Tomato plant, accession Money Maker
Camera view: horizontal (90 deg, fisheye); turntable rotation: 90 degrees
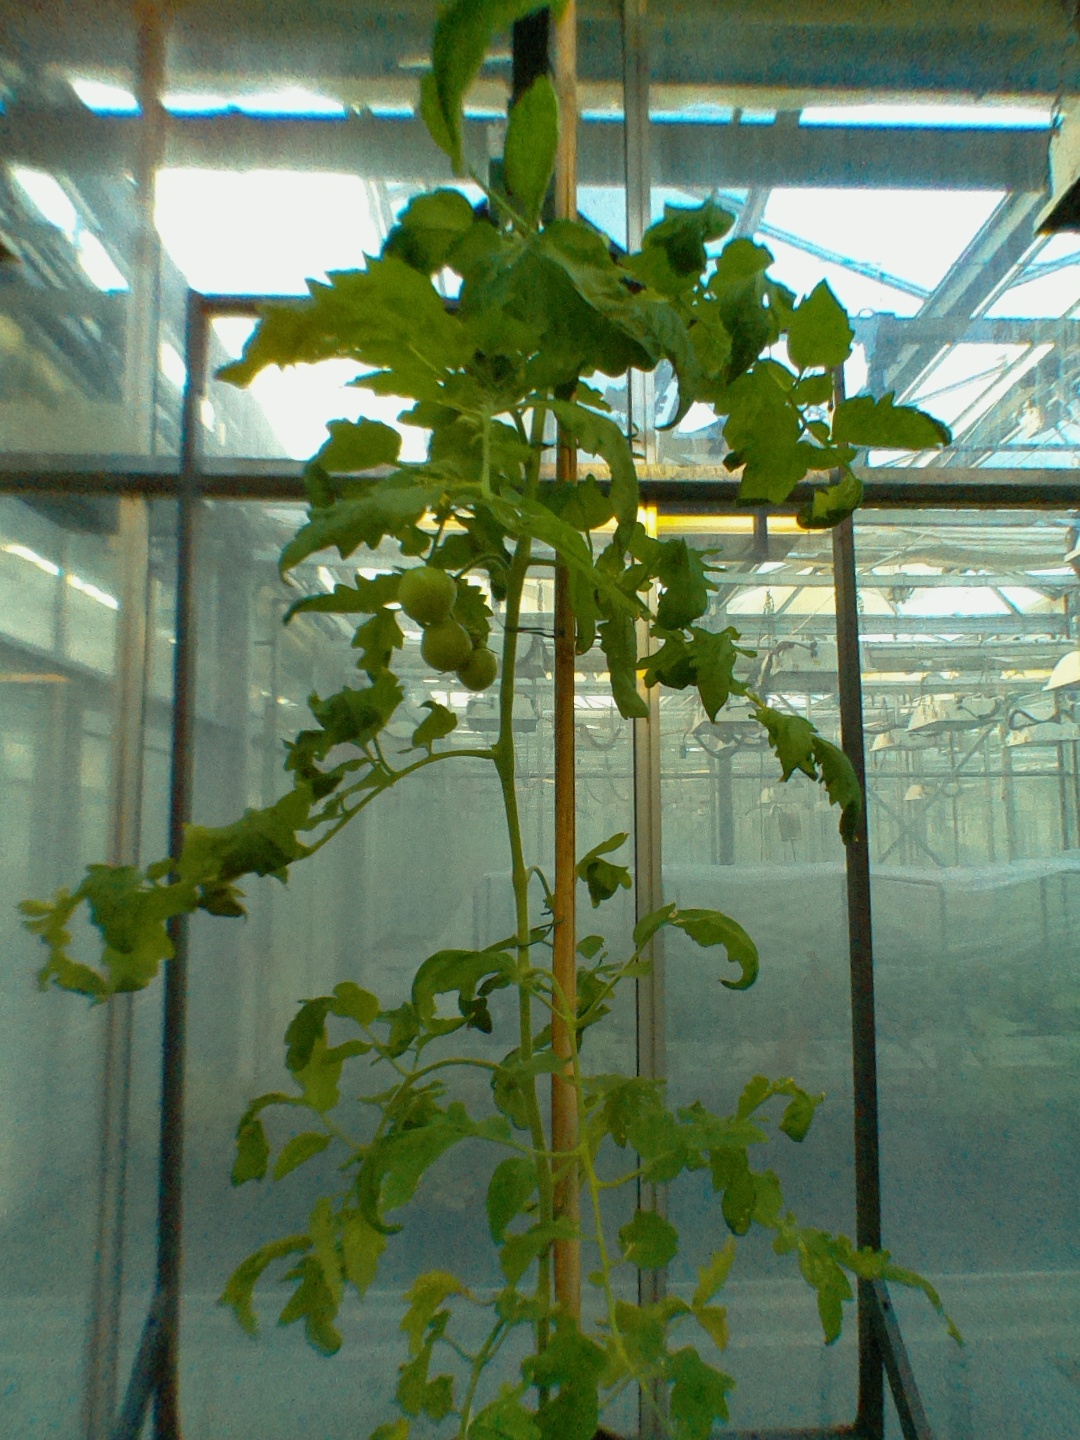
BBCH growth stage 74: 40%-50% of final fruit size